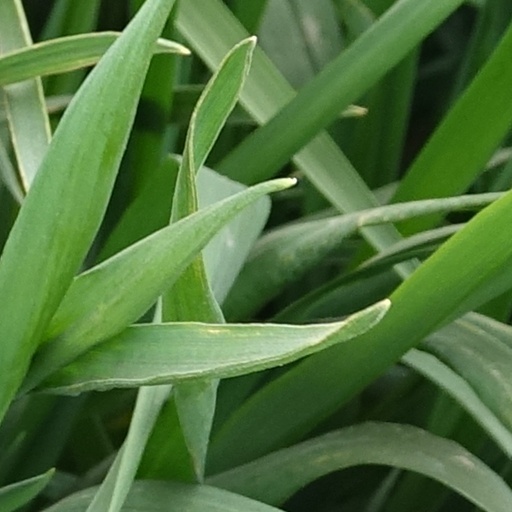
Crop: wheat